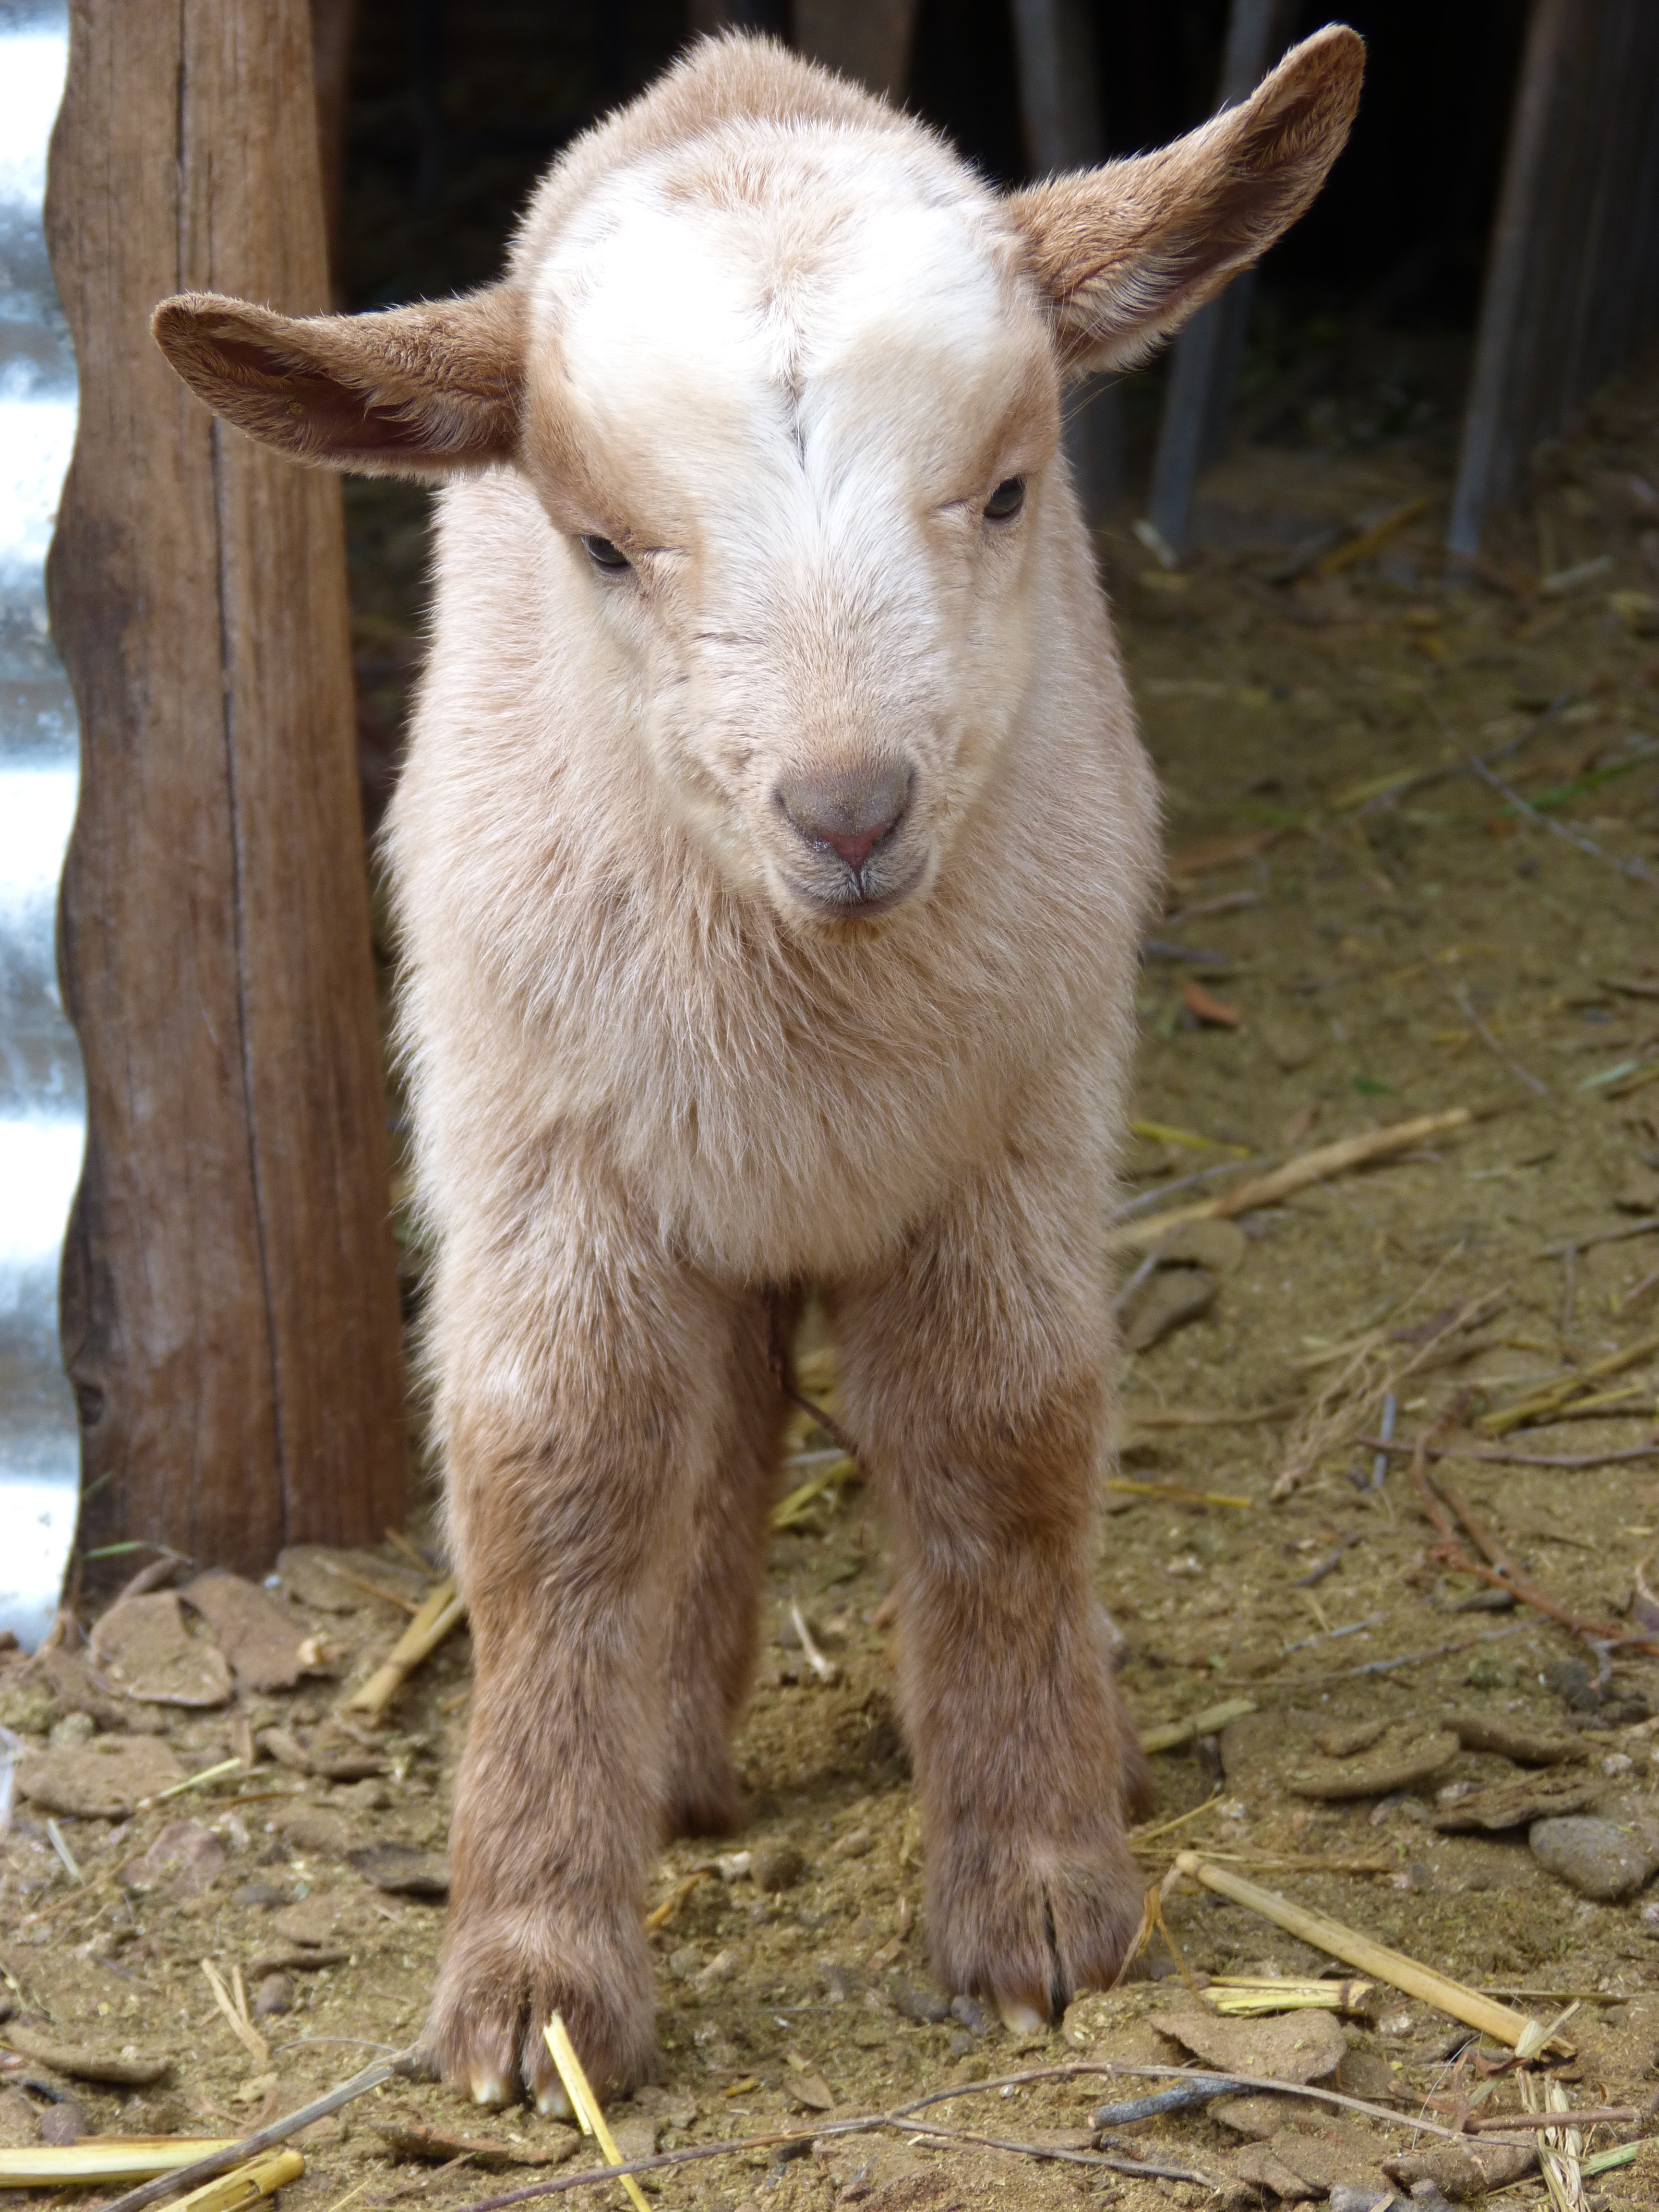
kid, goat, horn, pasture, sheep, mammal, fauna, goats, newborn, vertebrate, sheeps, teddy, breeding, barbary sheep, cow goat family